Oliver Twist

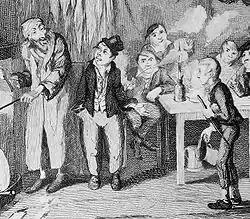
George Cruikshank original etching of the Artful Dodger (centre), here introducing Oliver (right) to Fagin (left)

Oliver meets a young man named Jack Dawkins who calls himself "the Artful Dodger", offers him food and lodging and takes him to meet an infamous criminal known as Fagin, who trains orphan boys as pickpockets. Oliver innocently begins Fagin's training, but when he goes out with the Dodger and another boy and sees them stealing a handkerchief from an old gentleman named Mr Brownlow, he realizes the truth. While the Dodger and the other boy escape, Oliver is pursued, apprehended, formally arrested and tried before Magistrate Fang. Interceding for Oliver, Brownlow takes him home and cares for him. As Oliver recovers, Brownlow and his housekeeper notice that Oliver resembles a woman depicted in a portrait hanging in Brownlow's home.